Question: What color is the bus?
Tambaya: Menene launin bas?
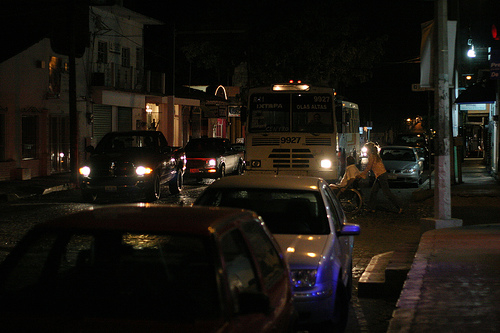
Answer: White.
Amsa: Fari.